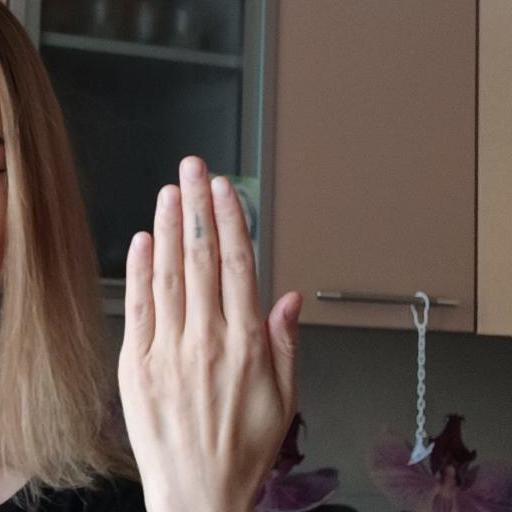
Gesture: stop_inverted